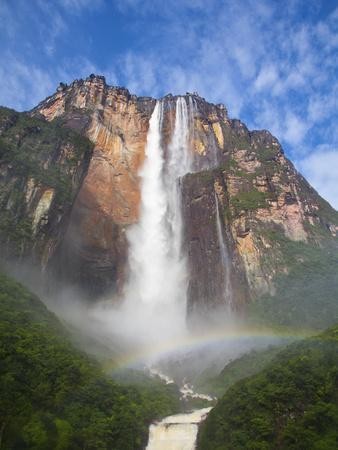
Landmark: Angel Falls